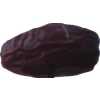
Label: dates